Human interactions with insects

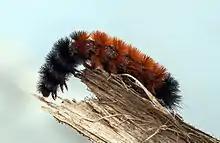
Woolly bear caterpillar larva of the isabella tiger moth, "Pyrrharctia isabella", is celebrated in the annual Woollybear Festival of the American Great Lakes.

Insects have appeared in mythology around the world from ancient times. Among the insect groups featuring in myths are the bee, butterfly, cicada, fly, dragonfly, praying mantis and scarab beetle. Scarab beetles held religious and cultural symbolism in Old Egypt, Greece and some shamanistic Old World cultures. The ancient Chinese regarded cicadas as symbols of rebirth or immortality. In the "Homeric Hymn to Aphrodite", the goddess Aphrodite retells the legend of how Eos, the goddess of the dawn, requested Zeus to let her lover Tithonus live forever as an immortal. Zeus granted her request, but, because Eos forgot to ask him to also make Tithonus ageless, Tithonus never died, but he did grow old. Eventually, he became so tiny and shriveled that he turned into the first cicada.